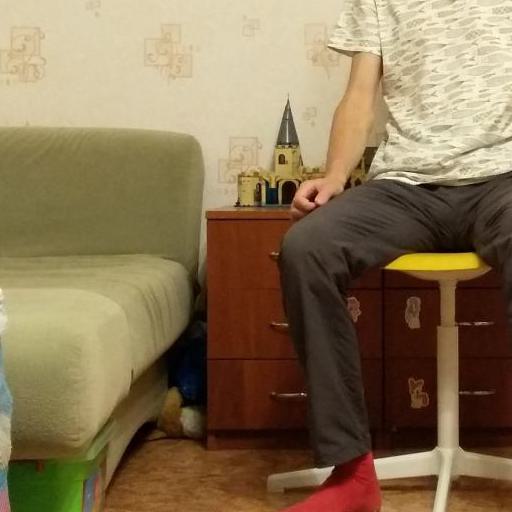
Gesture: no_gesture